Marc Almon

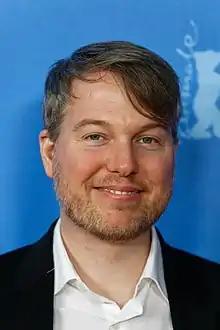
Marc Almon at 2017 Berlinale

Marc Almon is a filmmaker based in Halifax, Nova Scotia, Canada. Almon is best known for his work as the producer of the Canadian feature films "Blackbird" and "Weirdos".